Ricardo Teixeira

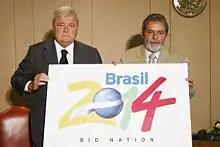
Teixeira in 2007

In 1994, after winning the World Cup in the USA, the Brazilian team returned home in a private flight. On arrival in Brazil, Teixeira refused to abide by the rules of Brazilian Customs, on the grounds that "a title of the Brazilian Team is worthy much more than the custom taxes"; later on, it was discovered that many players had brought boxes of undeclared items (particularly computers and electronic appliances, which were expensive in Brazil at the time), and that Teixeira himself had packed a full beer-making machine, that he used in a bar he opened a few months later. After a long dispute with Brazilian IRS, Teixeira paid the due taxes and fines.